Sky position (RA, Dec in degrees): 180.338, 11.168
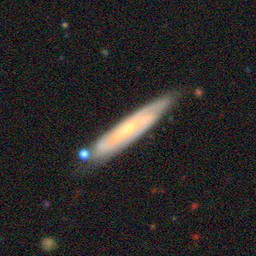
Galaxy morphology: Edge-on Galaxies without Bulge